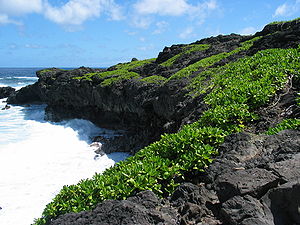
Haleakala National Park
Kysten ved Kipahulu
Haleakala National Park er en nationalpark og et biosfærereservat på øen Maui i delstaten Hawaii, USA. Parken blev etableret 1. juli 1961, og er på 122 km². De